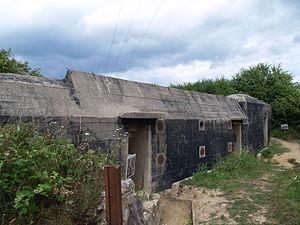
"La batterie de Maisy ""Les Perruques"" est un site, construit par l’Organisation Todt durant la Seconde Guerre mondiale pour la Wehrmacht, situé sur la commune littorale de Grandcamp-Maisy, dans le Calvados.